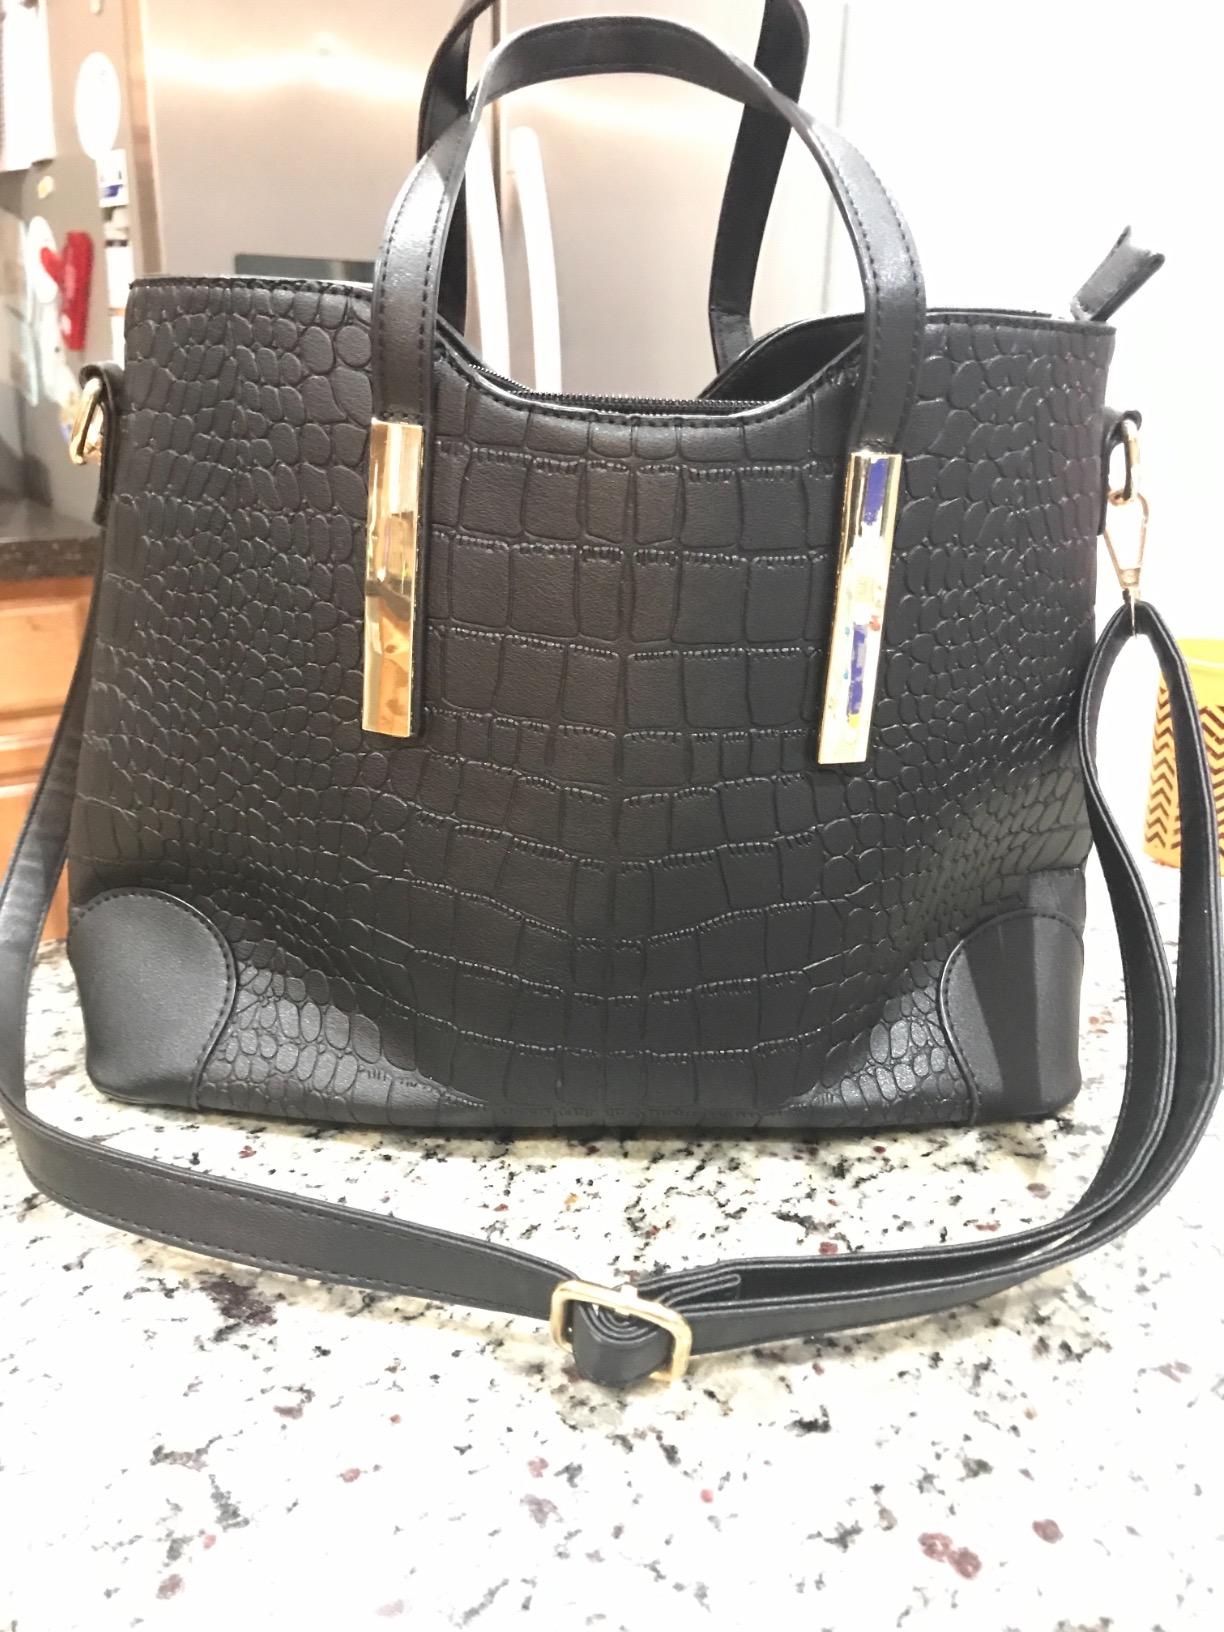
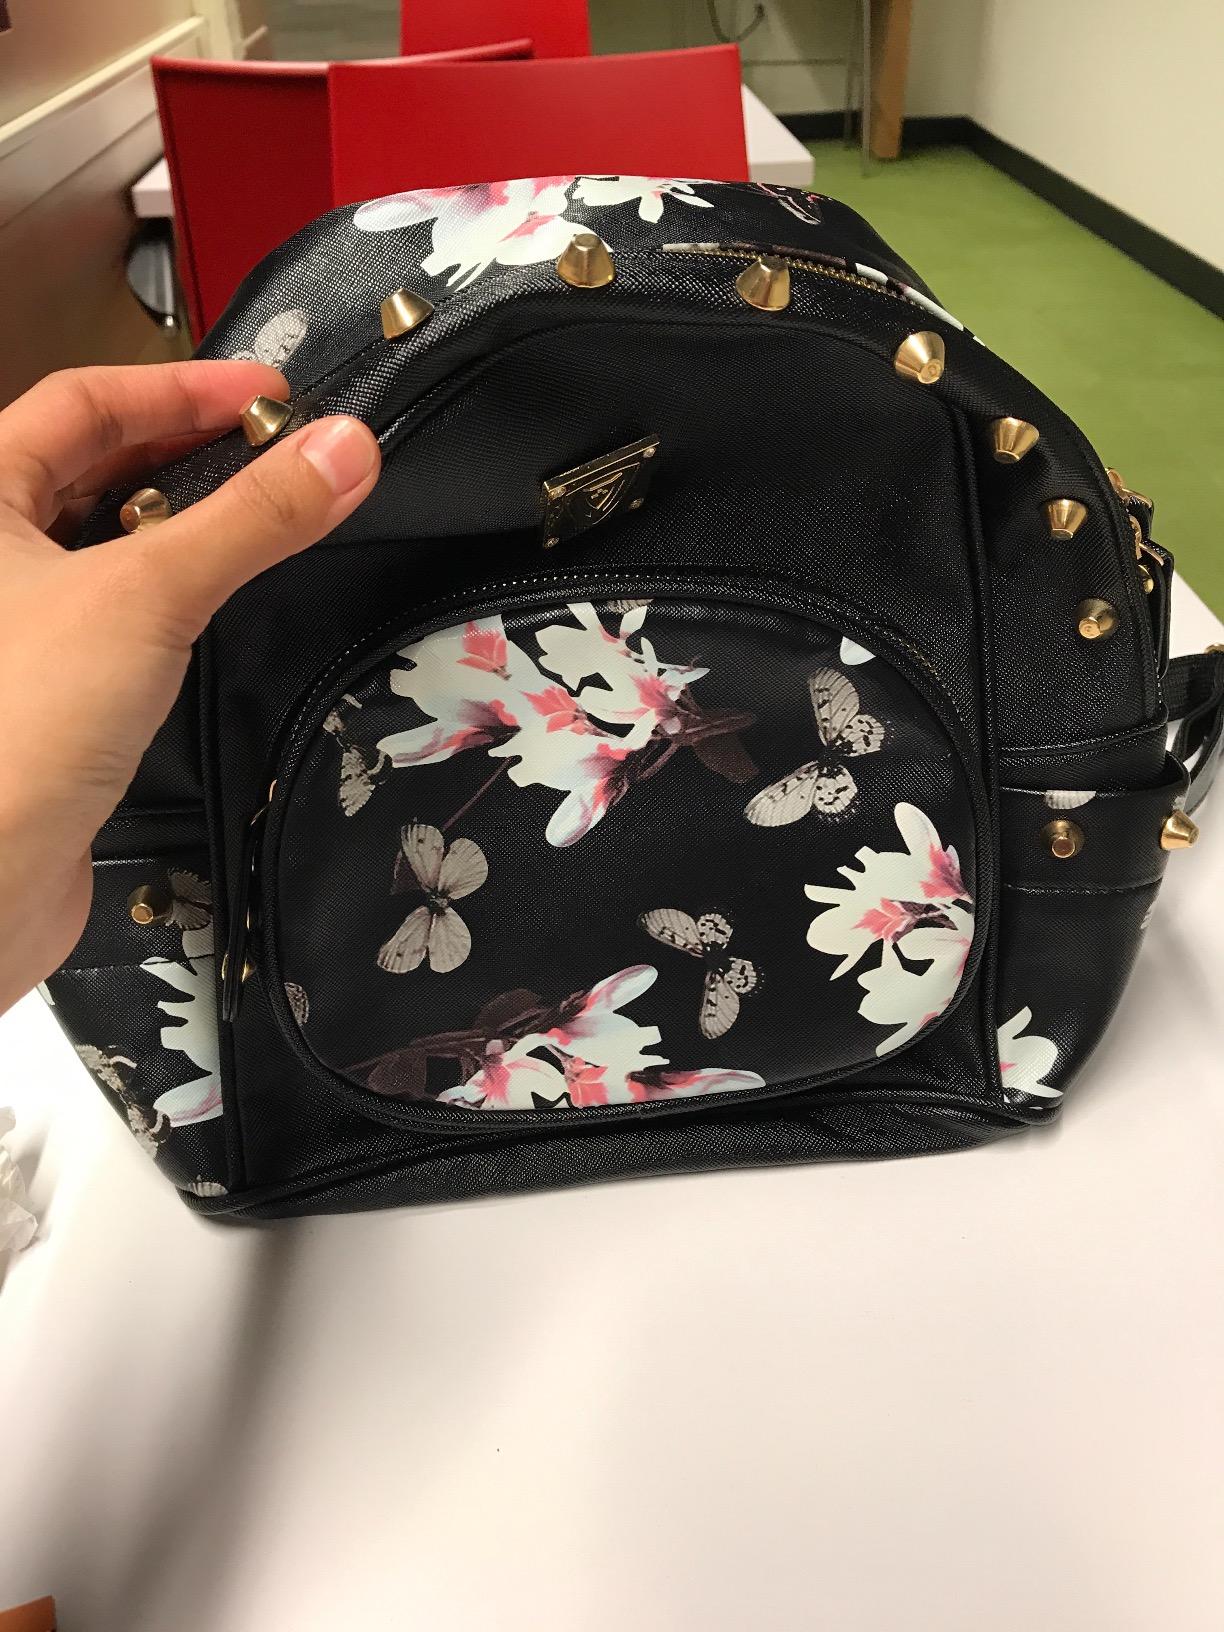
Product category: accessories_handbag
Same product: no